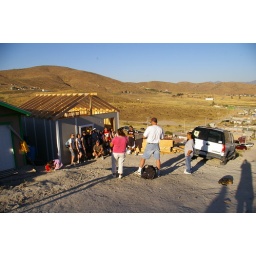
Site 14 outside Tecate Mexico building a house by the TKA students.